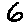
Label: 6